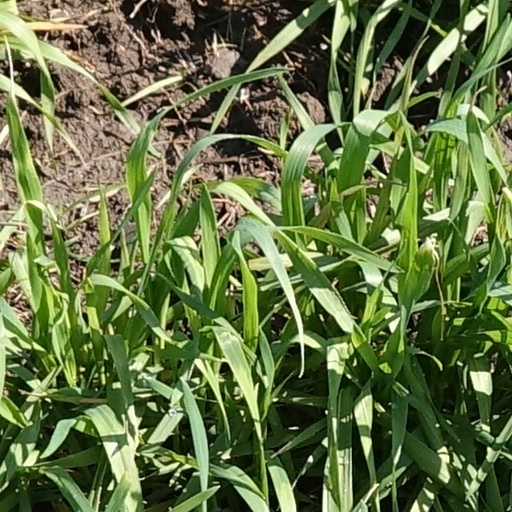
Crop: wheat